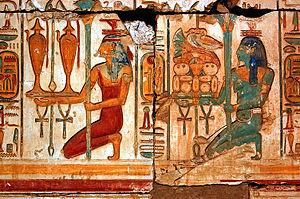
Prêtresses égyptiennes offrant du vin aux dieux
La viticulture en Égypte, si elle n'est pas la plus ancienne du monde, est celle sur laquelle nous possédons le plus de renseignements. Sous les pharaons, les fouilles menées dans les tombeaux de la période prédynastique jusqu'à l'Égypte gréco-romaine, ont donné des renseignements précieux sur la vigne et son type de conduite en hautain, l'implantation des vignobles dans le delta du Nil jusque dans les oasis, la façon de vinifier, etc.